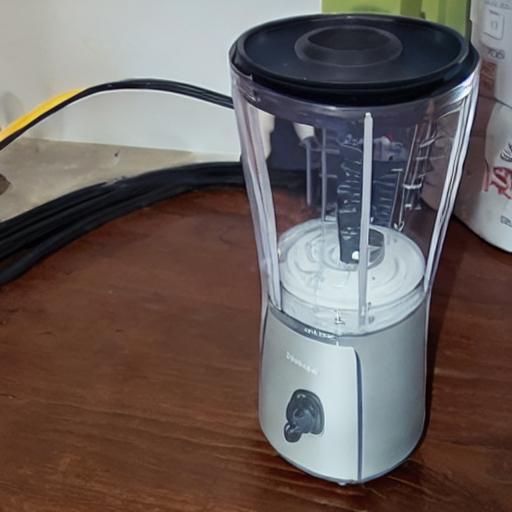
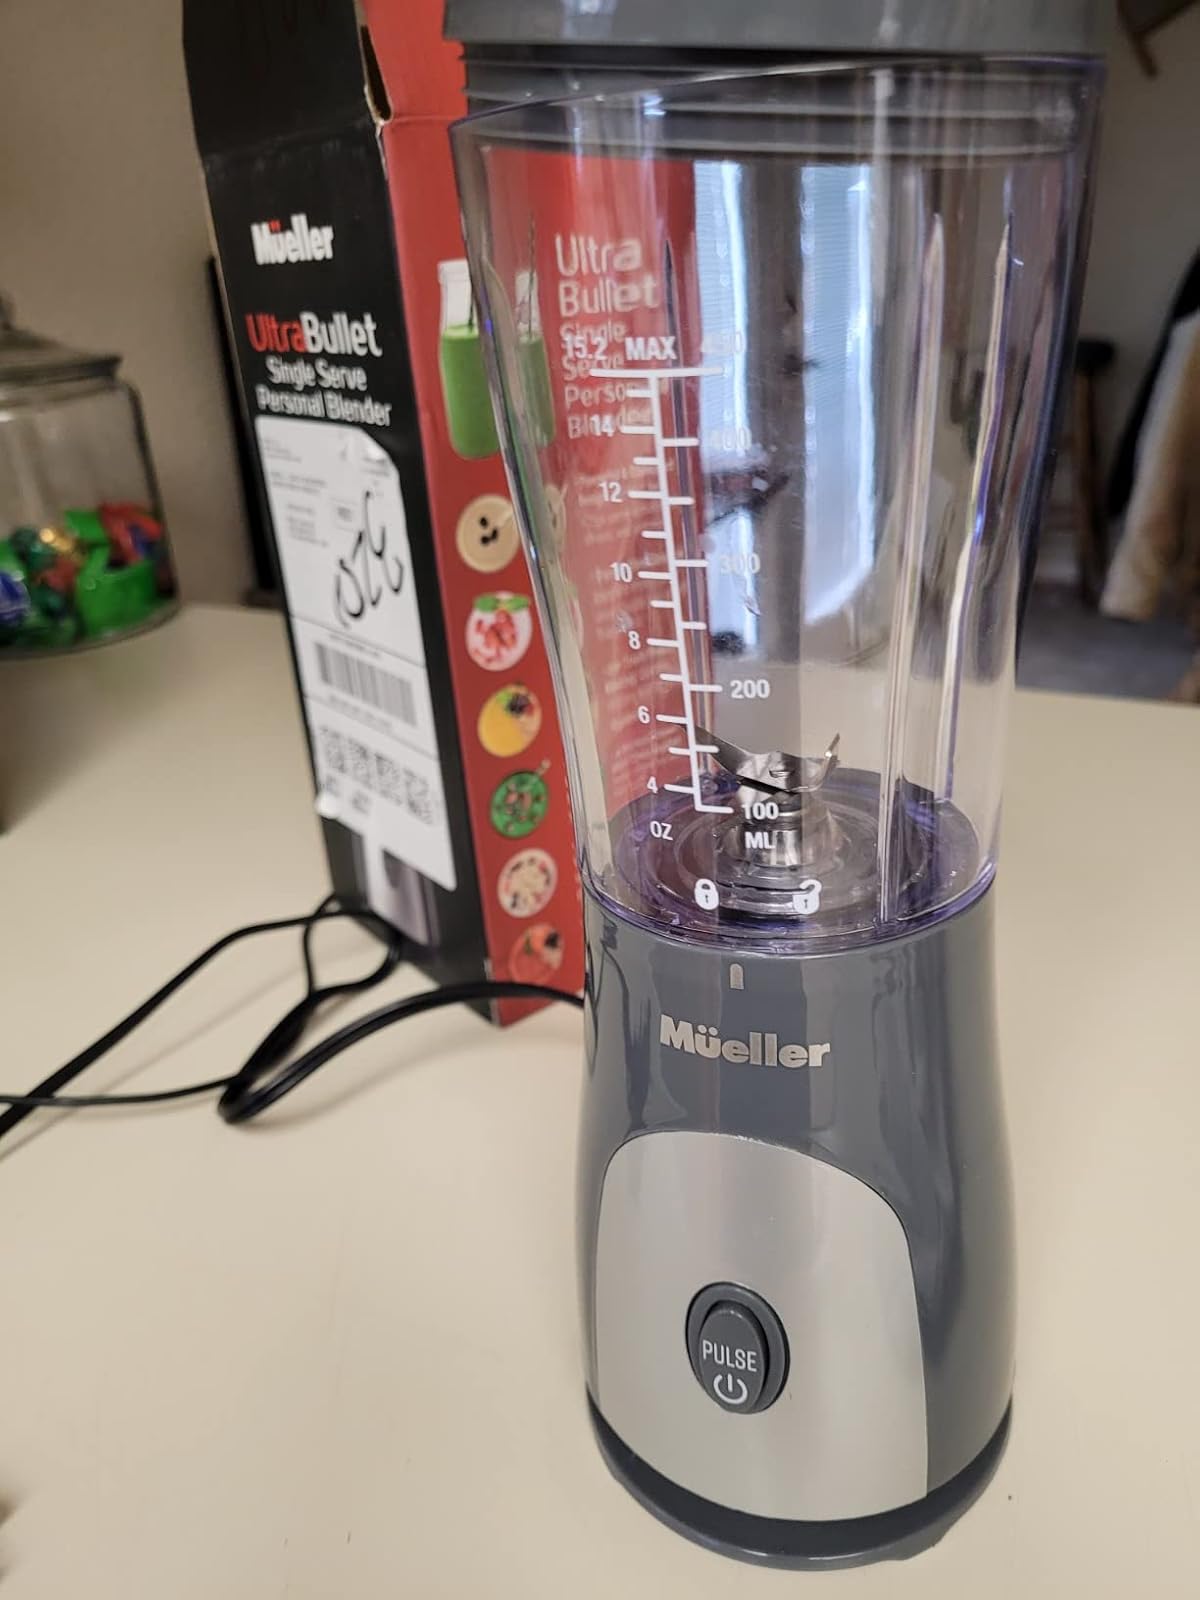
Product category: items_blender
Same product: no